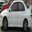
Label: automobile